Tylopterella

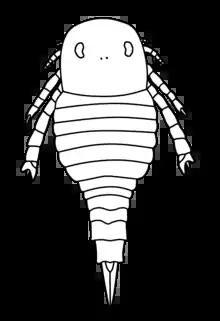
Restoration of "Onychopterella", a closely related onychopterellid genus

"Tylopterella" is classified as part of the family Onychopterellidae, the only clade (group) within the monotypic superfamily Onychopterelloidea. It includes a single species, "T. boylei", from the Silurian of the Guelph Formation of Elora, Canada.